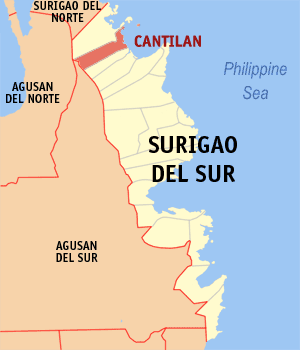
Cantilan est une localité de la province du Surigao du Sud, aux Philippines. En 2015, elle compte 31 492 habitants.